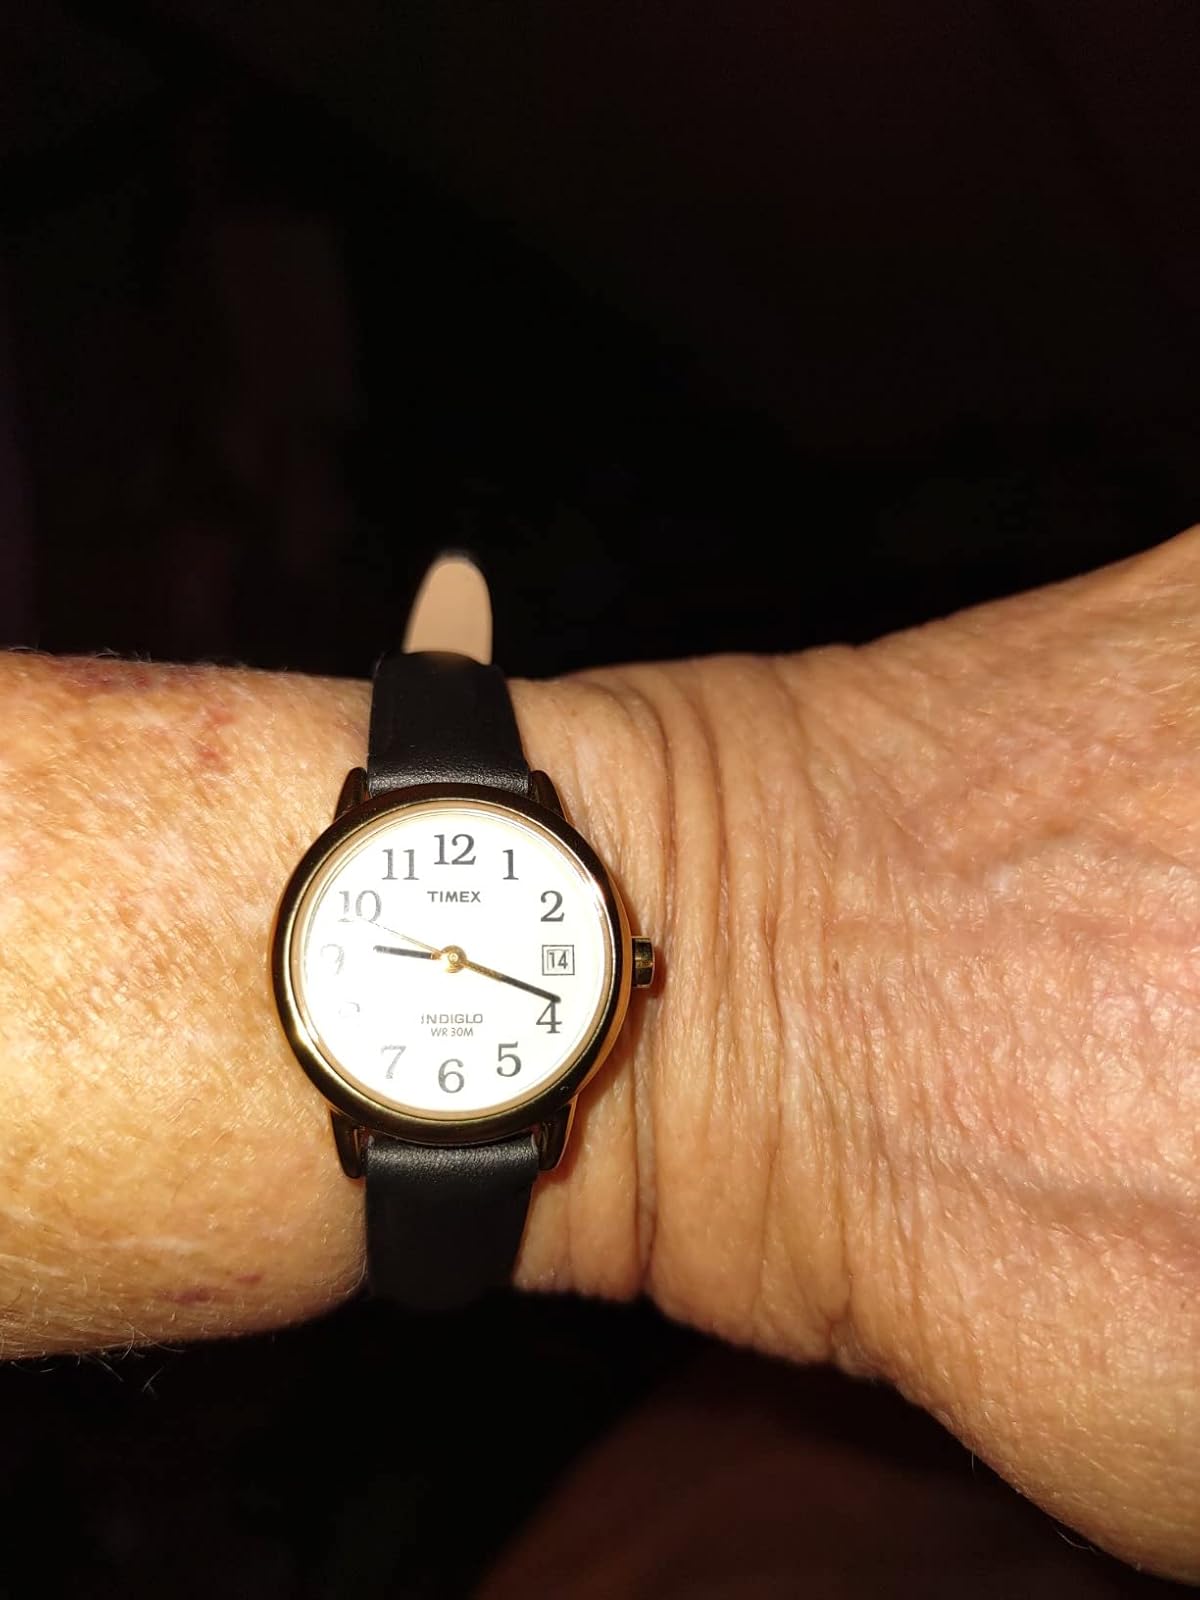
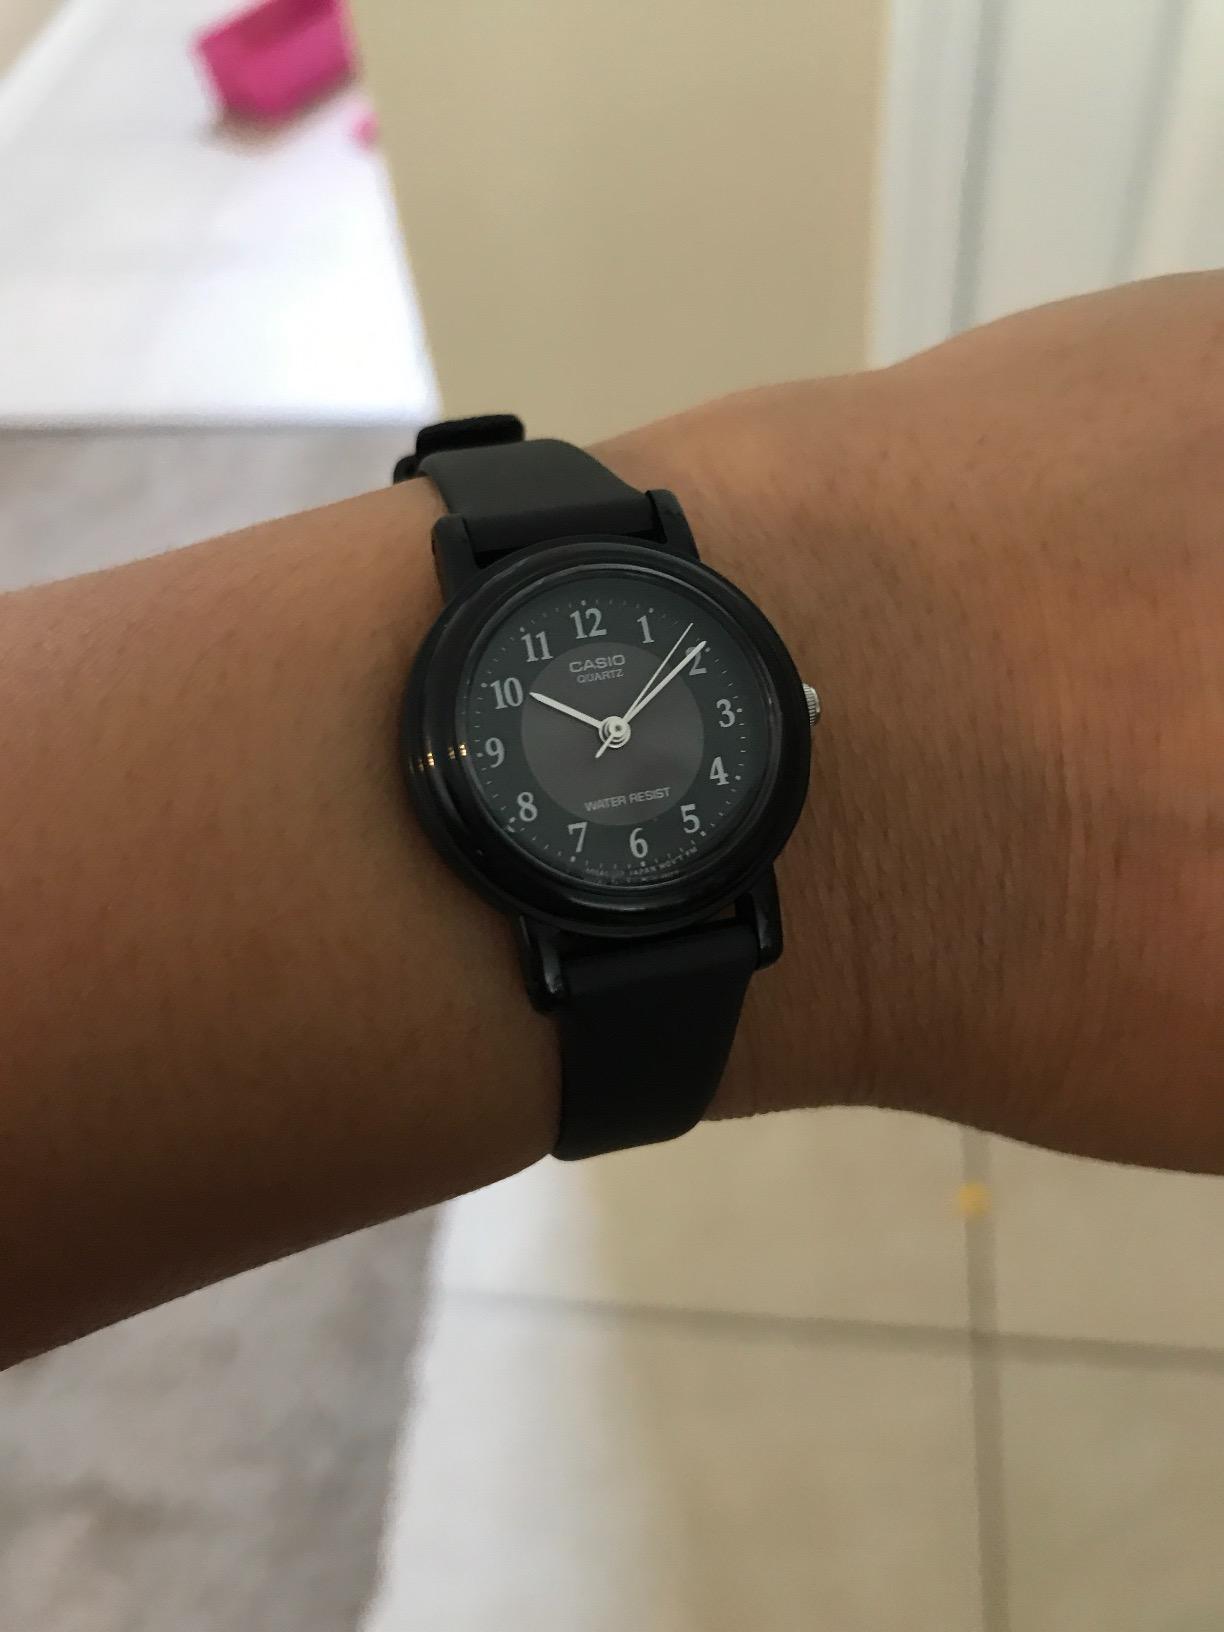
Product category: accessories_watch
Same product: no